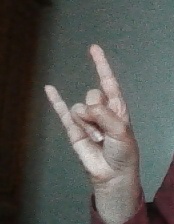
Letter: la